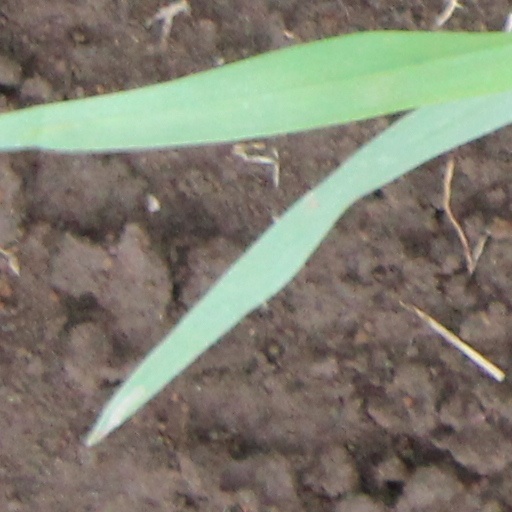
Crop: wheat